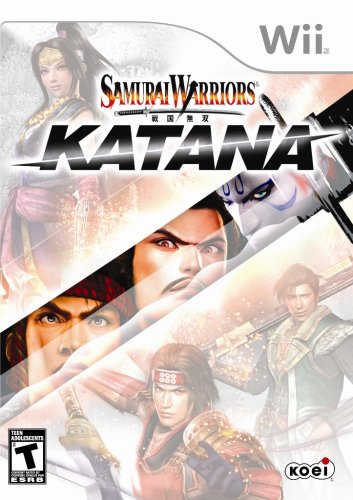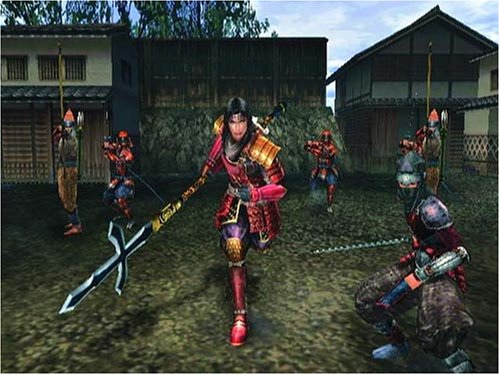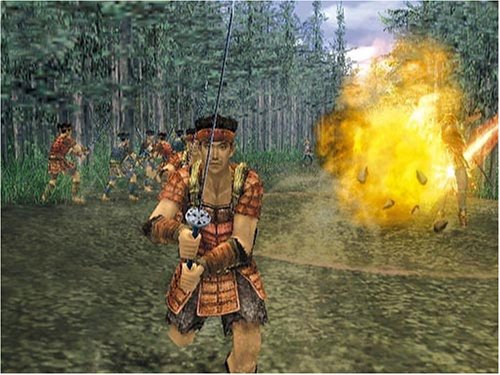
Samurai Warriors: Katana - Nintendo Wii
Category: Video Games
Samurai Warriors: Katana provides a first-person perspective and delivers arcade-style action. Armed with your motion-sensitive Wii Remote, journey back in time to do battle as a lethal samurai. Multiple different modes include Musou mode, trial mode, and vs. mode. Musou mode takes you on an adventure through Feudal Japan. On each mission, samurai and allies will serve as your guide. Prevent pirates from invading your ships, rescue maidens from a burning castle, and explore caverns. These missions require quick reflexes, fast thinking, and precision marksmanship. Trial mode helps samurai-in-training prepare for battle in Musou mode. You can also earn gold in this mode that will help you on your quest in Musou mode. Vs. mode pits you versus a friend in head-to-head competition in eight mini-games. Features: You are the hero in a tale of Japanese history You are the hero in a tale of Japanese history Prepare to run and dodge your way past traps and ride on horseback Prepare to run and dodge your way past traps and ride on horseback Arm yourself with eight different weapons and fight waves of enemy samurai and ninja Arm yourself with eight different weapons and fight waves of enemy samurai and ninja Purchase additional items at the in-game store Purchase additional items at the in-game store
Features: Journey back in time to do battle as a lethal samurai warrior in this 1st-person action arcade | Thrilling tale of Japanese history unfolds across 4 chapters | Armed with 8 different weapons, fight endless waves of enemy samurai and ninja | Multitude of challenges in Trial mode; Musou mode provides nearly 30 hours of gameplay | Go head-to-head with a friend in Vs. mode; 8 exciting mini games